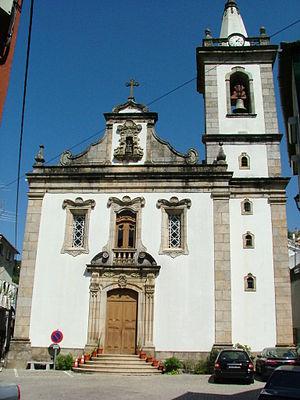
L'église Matriz de São Gião, au Portugal, dont la construction est datée de la fin du 18è siècle, est de style baroque. La façade principale a été reconstruite au début du 20è siècle. Par sa grande taille, son imposance et sa richesse achitecturale, elle est vue comme la catédrale de Beiras.